HSBC (Hong Kong)

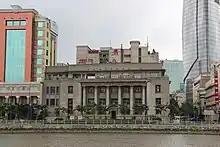
The former HSBC building in District 1, Saigon at 9 Bến Chương Dương, now used by the State Bank of Vietnam for HCMC branch, along with the nearby 17 Bến Chương Dương building

In Vietnam, HSBC first opened an office in Saigon (now Ho Chi Minh City) in 1870, but it was closed in 1975. In 1992, HSBC reopened a representative office in Ho Chi Minh City and opened another in Hanoi. In August 1995, HSBC opened a full-service branch in Ho Chi Minh City. In 2005, HSBC also opened its second branch in Hanoi and established a representative office in Can Tho.